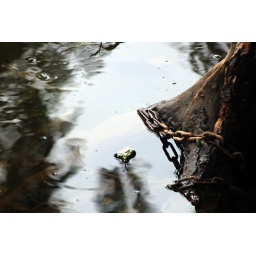
A chain secures a boat to a tree in the Susquehanna River off the Isle of Que in Selinsgrove.